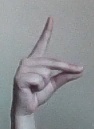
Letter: ta